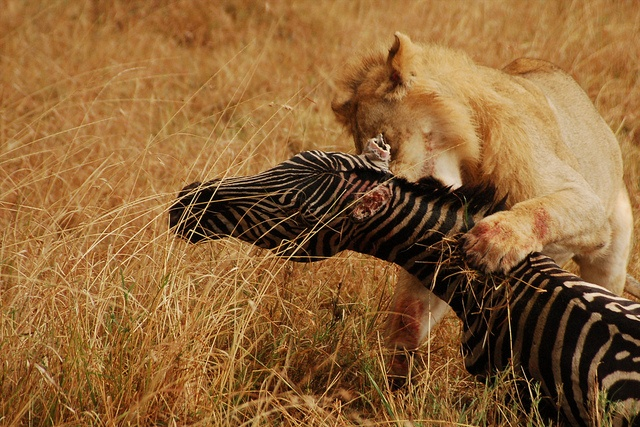
The  brown lion is eating the zebra neck
A lion bites into a zebra's neck in a field.
A lioness bites at the neck of a zebra as she takes it down.
A lion eating a zebra on the Savannah
A lion takes down a zebra on the savannah.